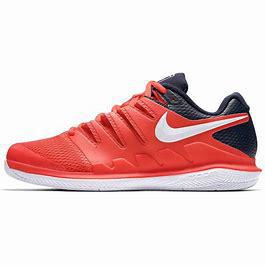
Brand: Nike
Model: Court Air Zoom Vapor X